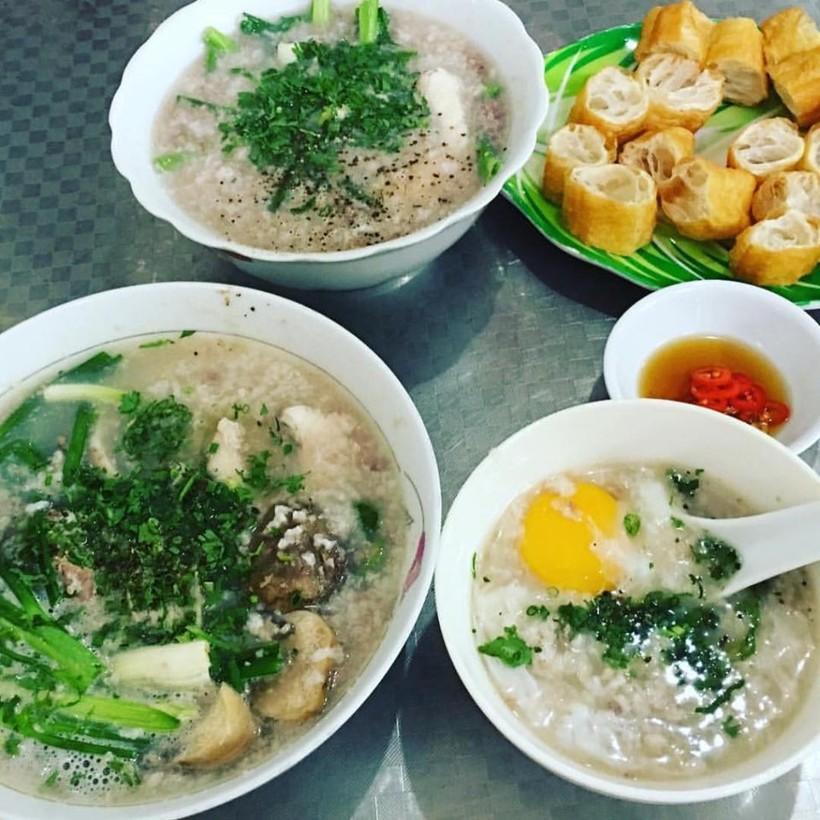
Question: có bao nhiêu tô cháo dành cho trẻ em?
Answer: một tô